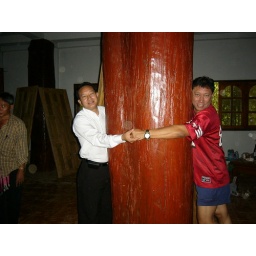
a column of a residential building made up of a round teak member in a town called Lampan.